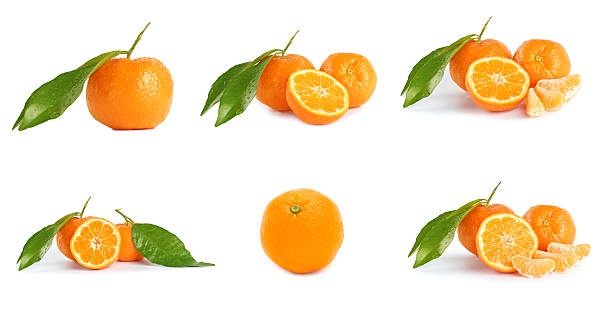
Label: mandarine